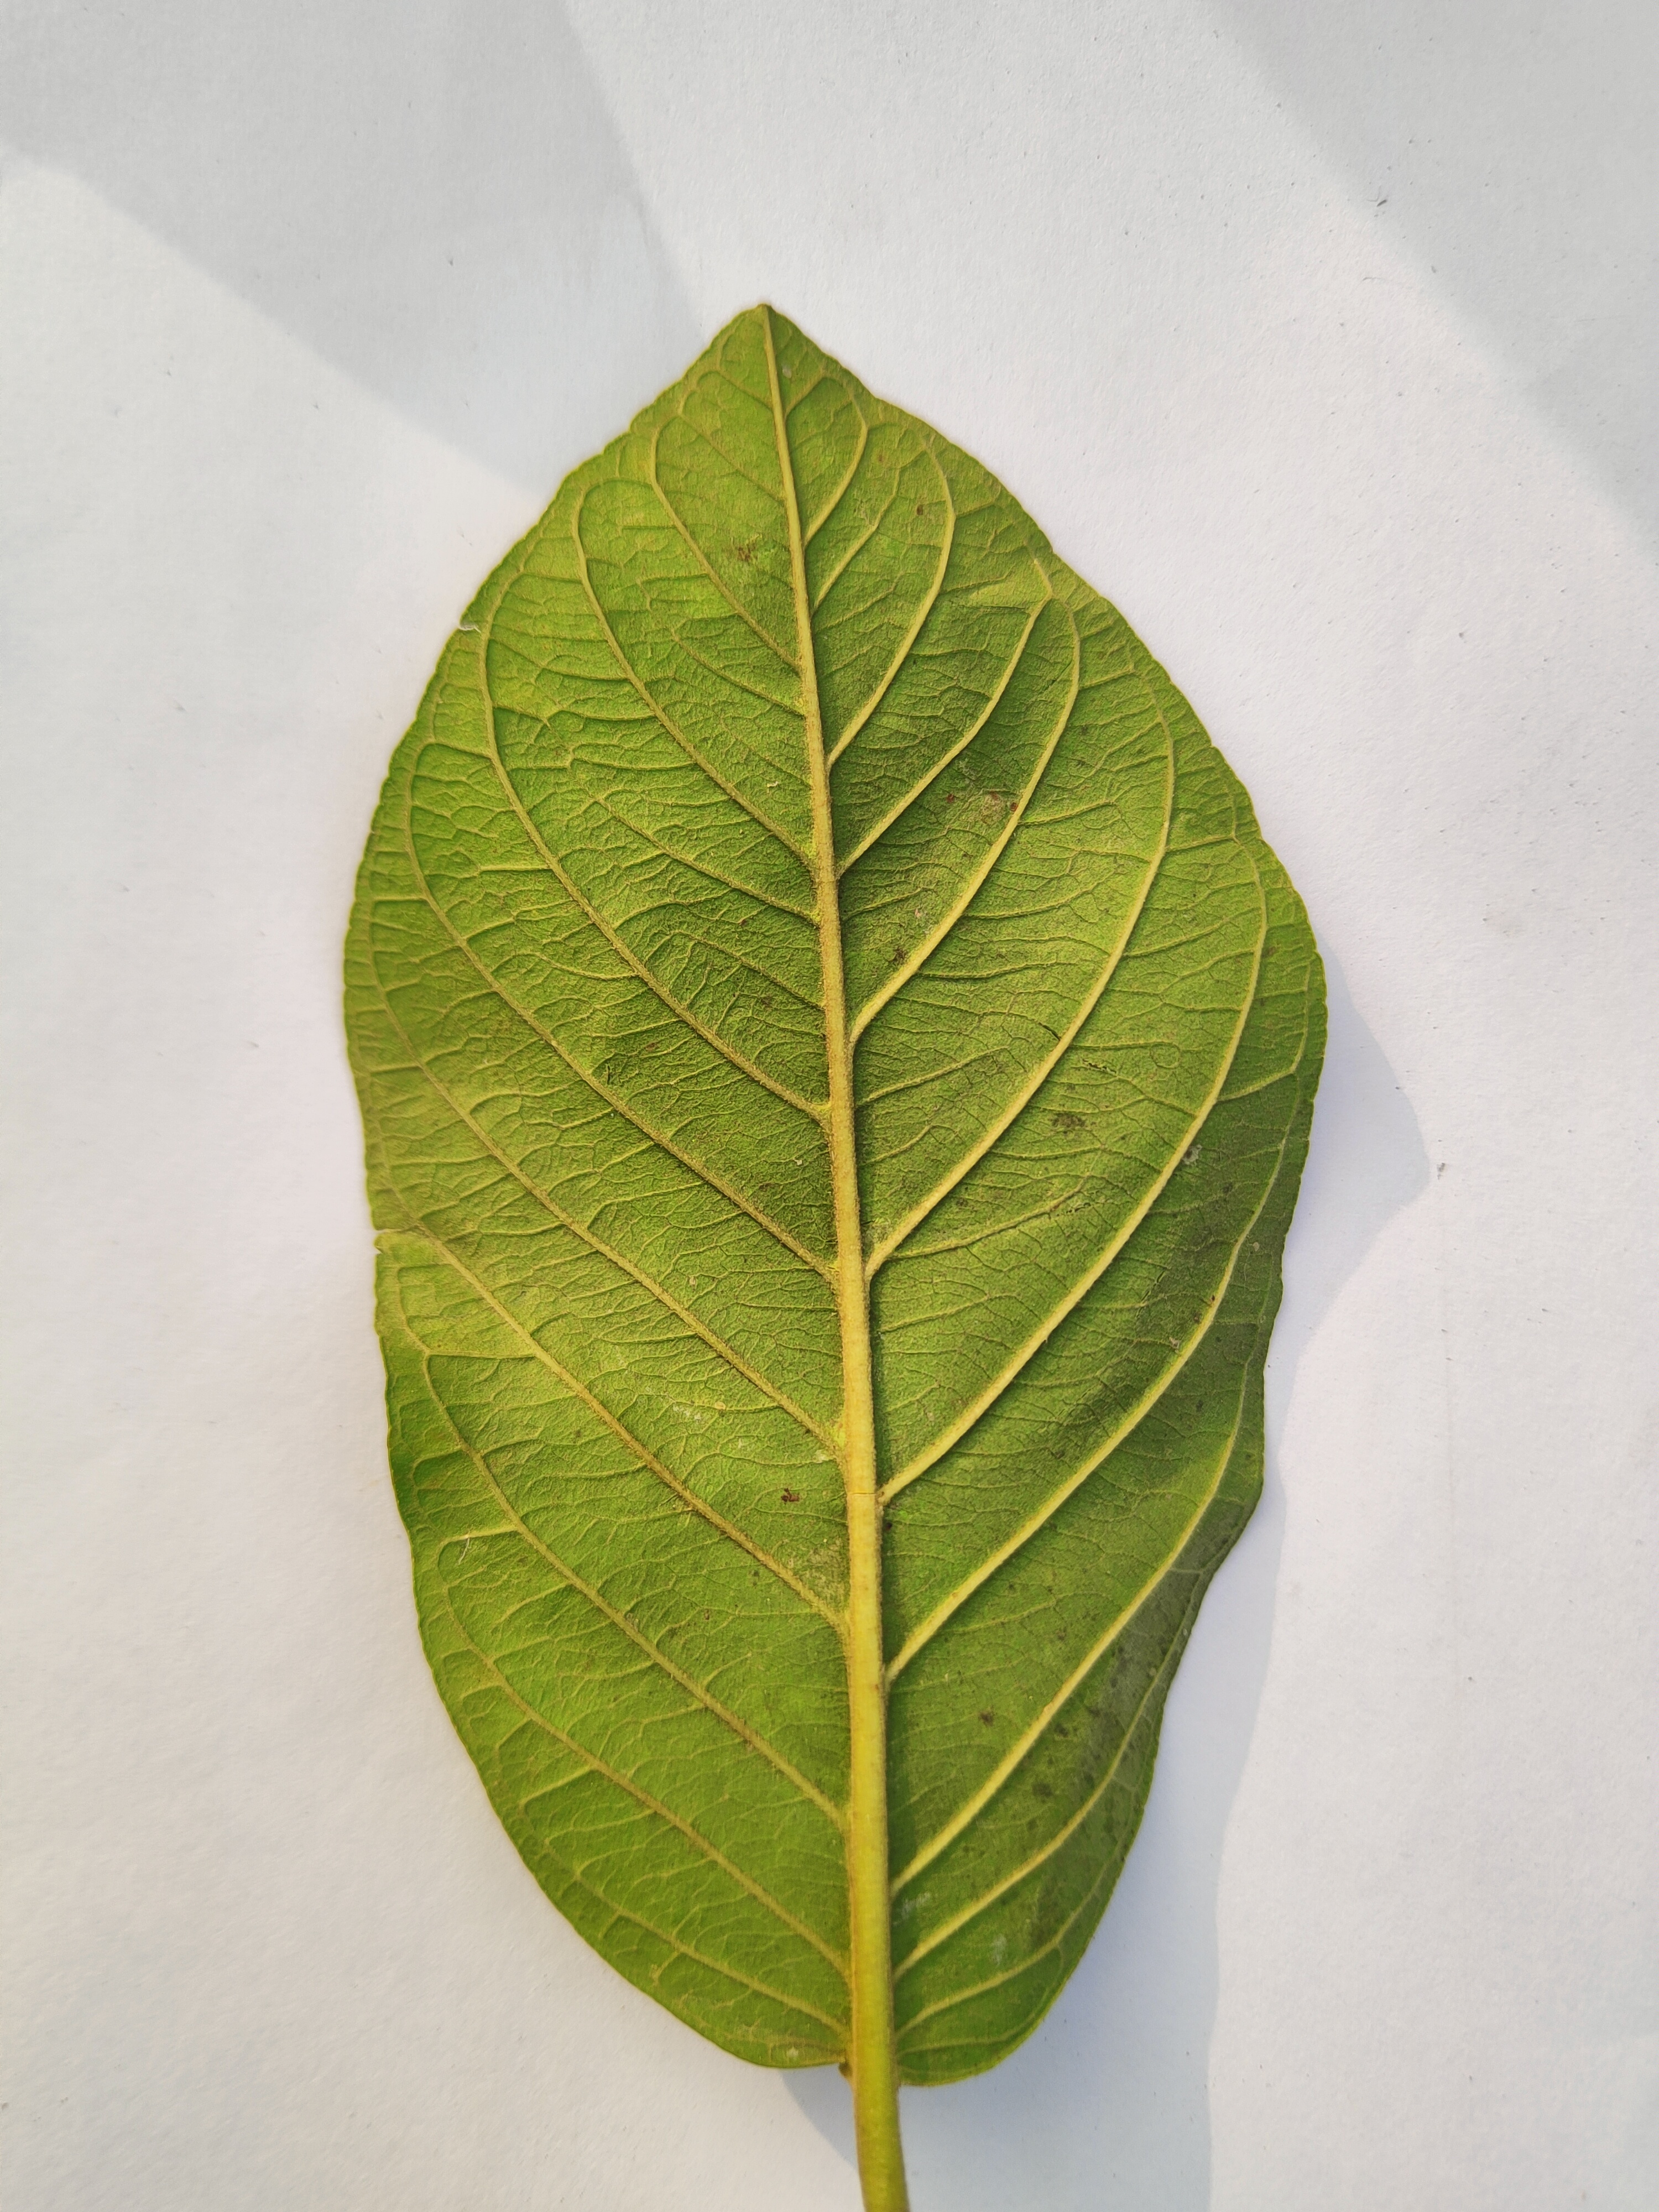
Leaf variety: Guava